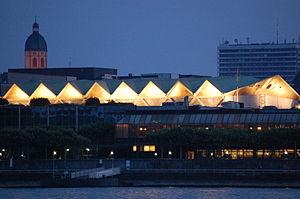
Salle de spectacle Rheingoldhalle à Mayence
La Mainzer Weinbörse est un salon des vins qui se déroule à Mayence à la fin du mois d'avril. Cette manifestation, créée en 1973 comme Rheinhessische Weinbörse, s'était intitulée jusqu'en 1981 la Mainzer Weinbörse.
Le Rheingoldhalle est une salle de spectacle située à Mayence, à proximité immédiate du Hôtel de ville de Mayence.